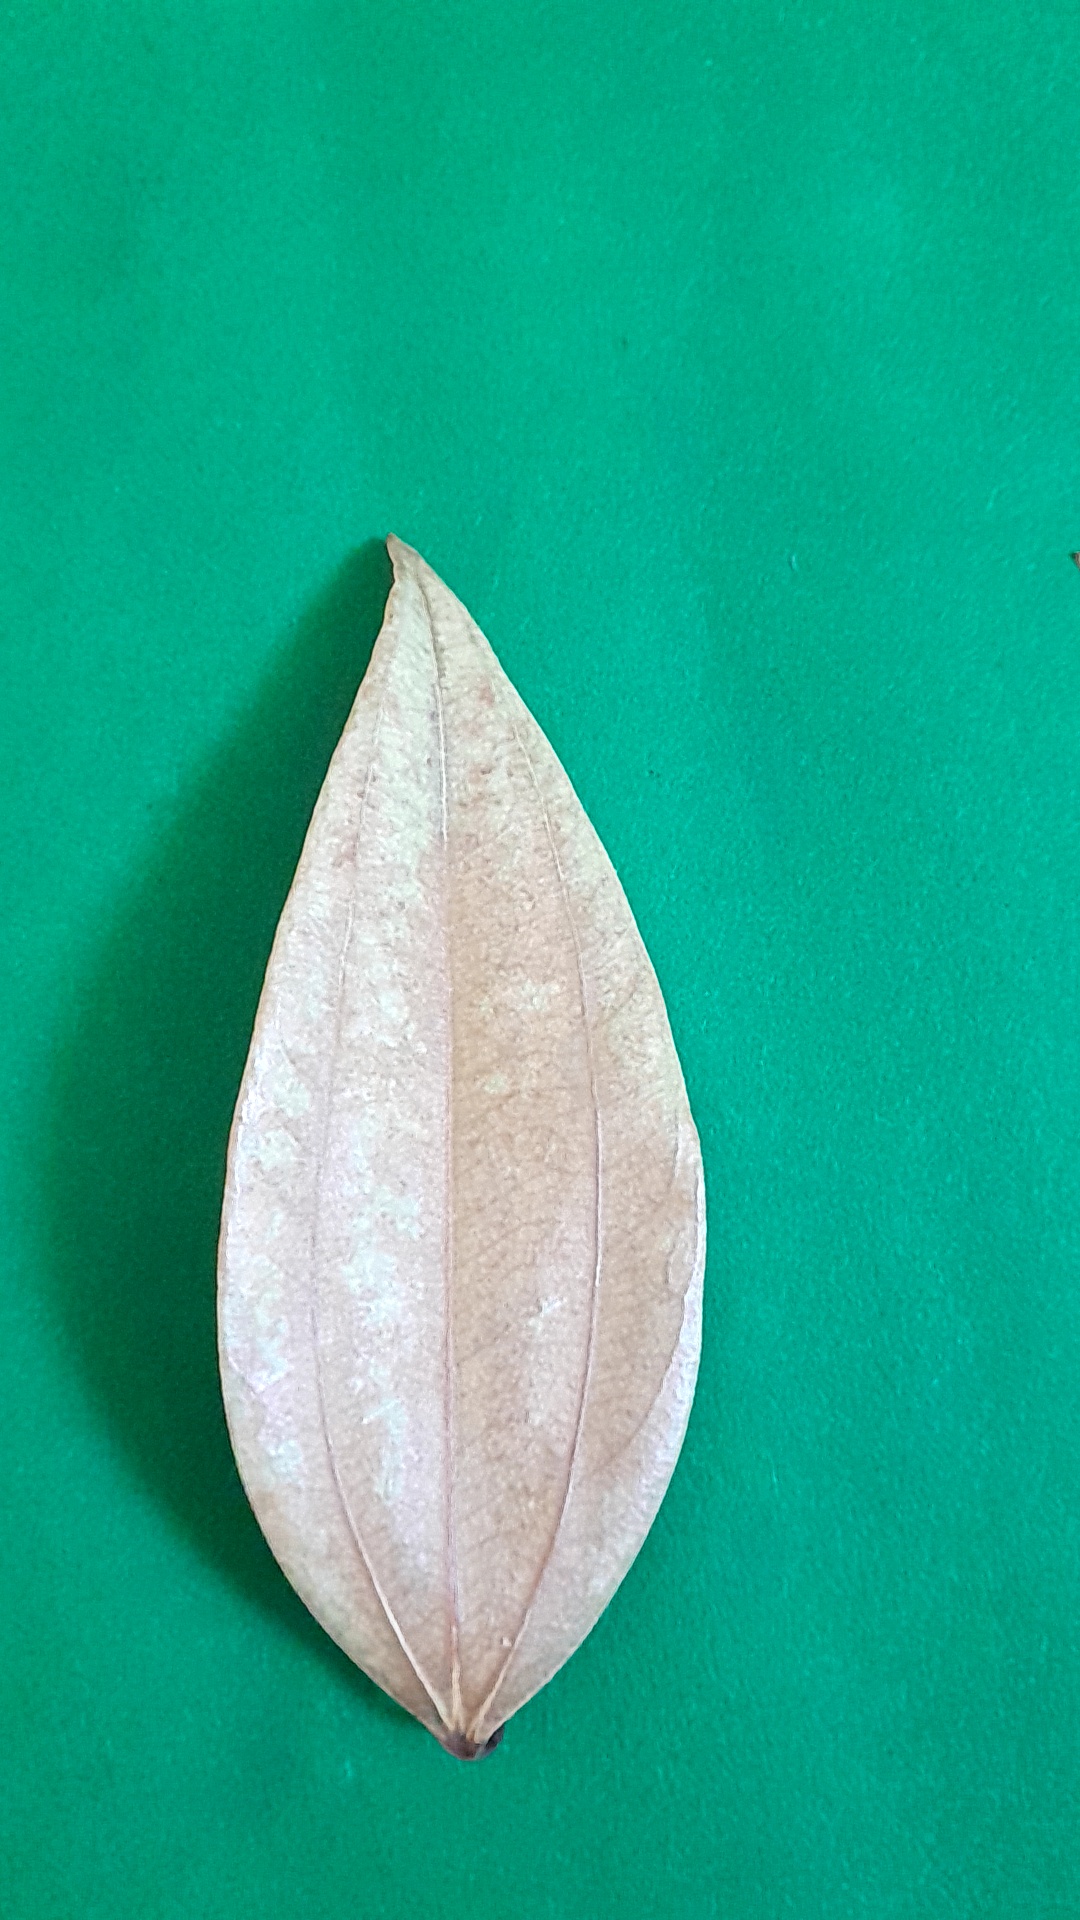
Label: Dry Leaf